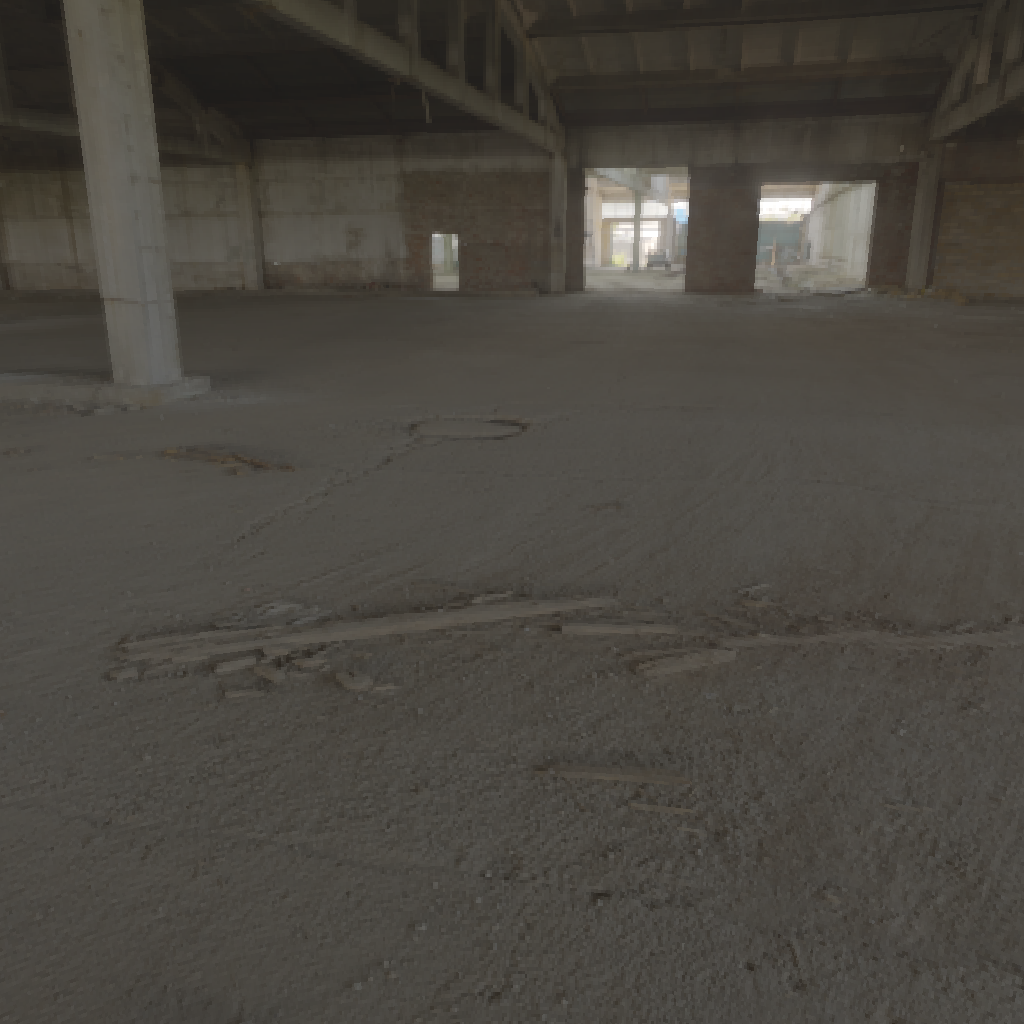
scene-linear HDR photo, Old Bus Depot, indoor, with visible sun, warehouse, industrial, concrete, abandoned, backplates, urban, midday, medium contrast, natural light, high dynamic range, physically based lighting